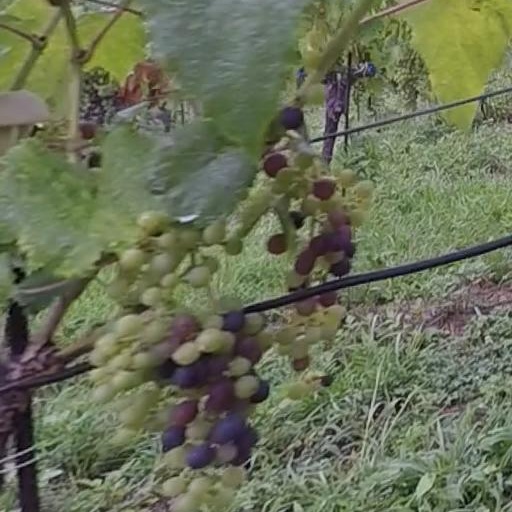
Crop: grape